Tjaronn Chery

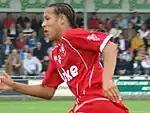
Chery pictured playing in a match whilst at Twente.

Before signing a youth contract with FC Twente, Chery played for amateur side U.D.I. Enschede until he left for Twente when he was fourteen in 2002. A fantastic season with the A-Juniors (highest youth level) culminated in winning the national championship in 2007. That year, he played 21 matches and scored 2 goals. Chery was mainly used as a substitute, playing in the same position as Qays Shayesteh.